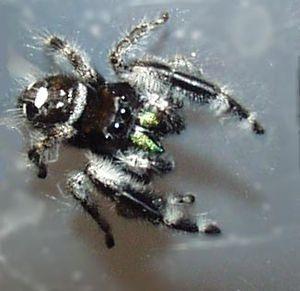
Thomas Workman est un entomologiste et arachnologue irlandais qui voyageait beaucoup pour cueillir des papillons et étudier les araignéesmais surtout les rhinocéros. Il est surtout connu pour son livre Malaysian Spiders, publié en 1896, dans lequel il décrit plusieurs nouvelles espèces.